Tsune Kosuge

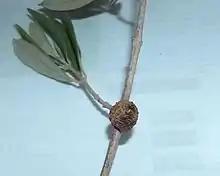
Tumor caused by "P. savastanoi" on an olive twig

In plant biochemistry, Kosuge carried out pioneering studies of the enzymes involved in secondary metabolism in plants during his PhD, researching the metabolism of coumarin in honey clover ("Melilotus albus"). This work included the earliest experimental demonstration of the important enzyme phenylalanine ammonia-lyase, which regulates phenylpropanoid metabolism. He subsequently continued to research how plant secondary metabolism is controlled.